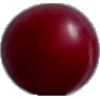
Label: Cherry Wax Red 1